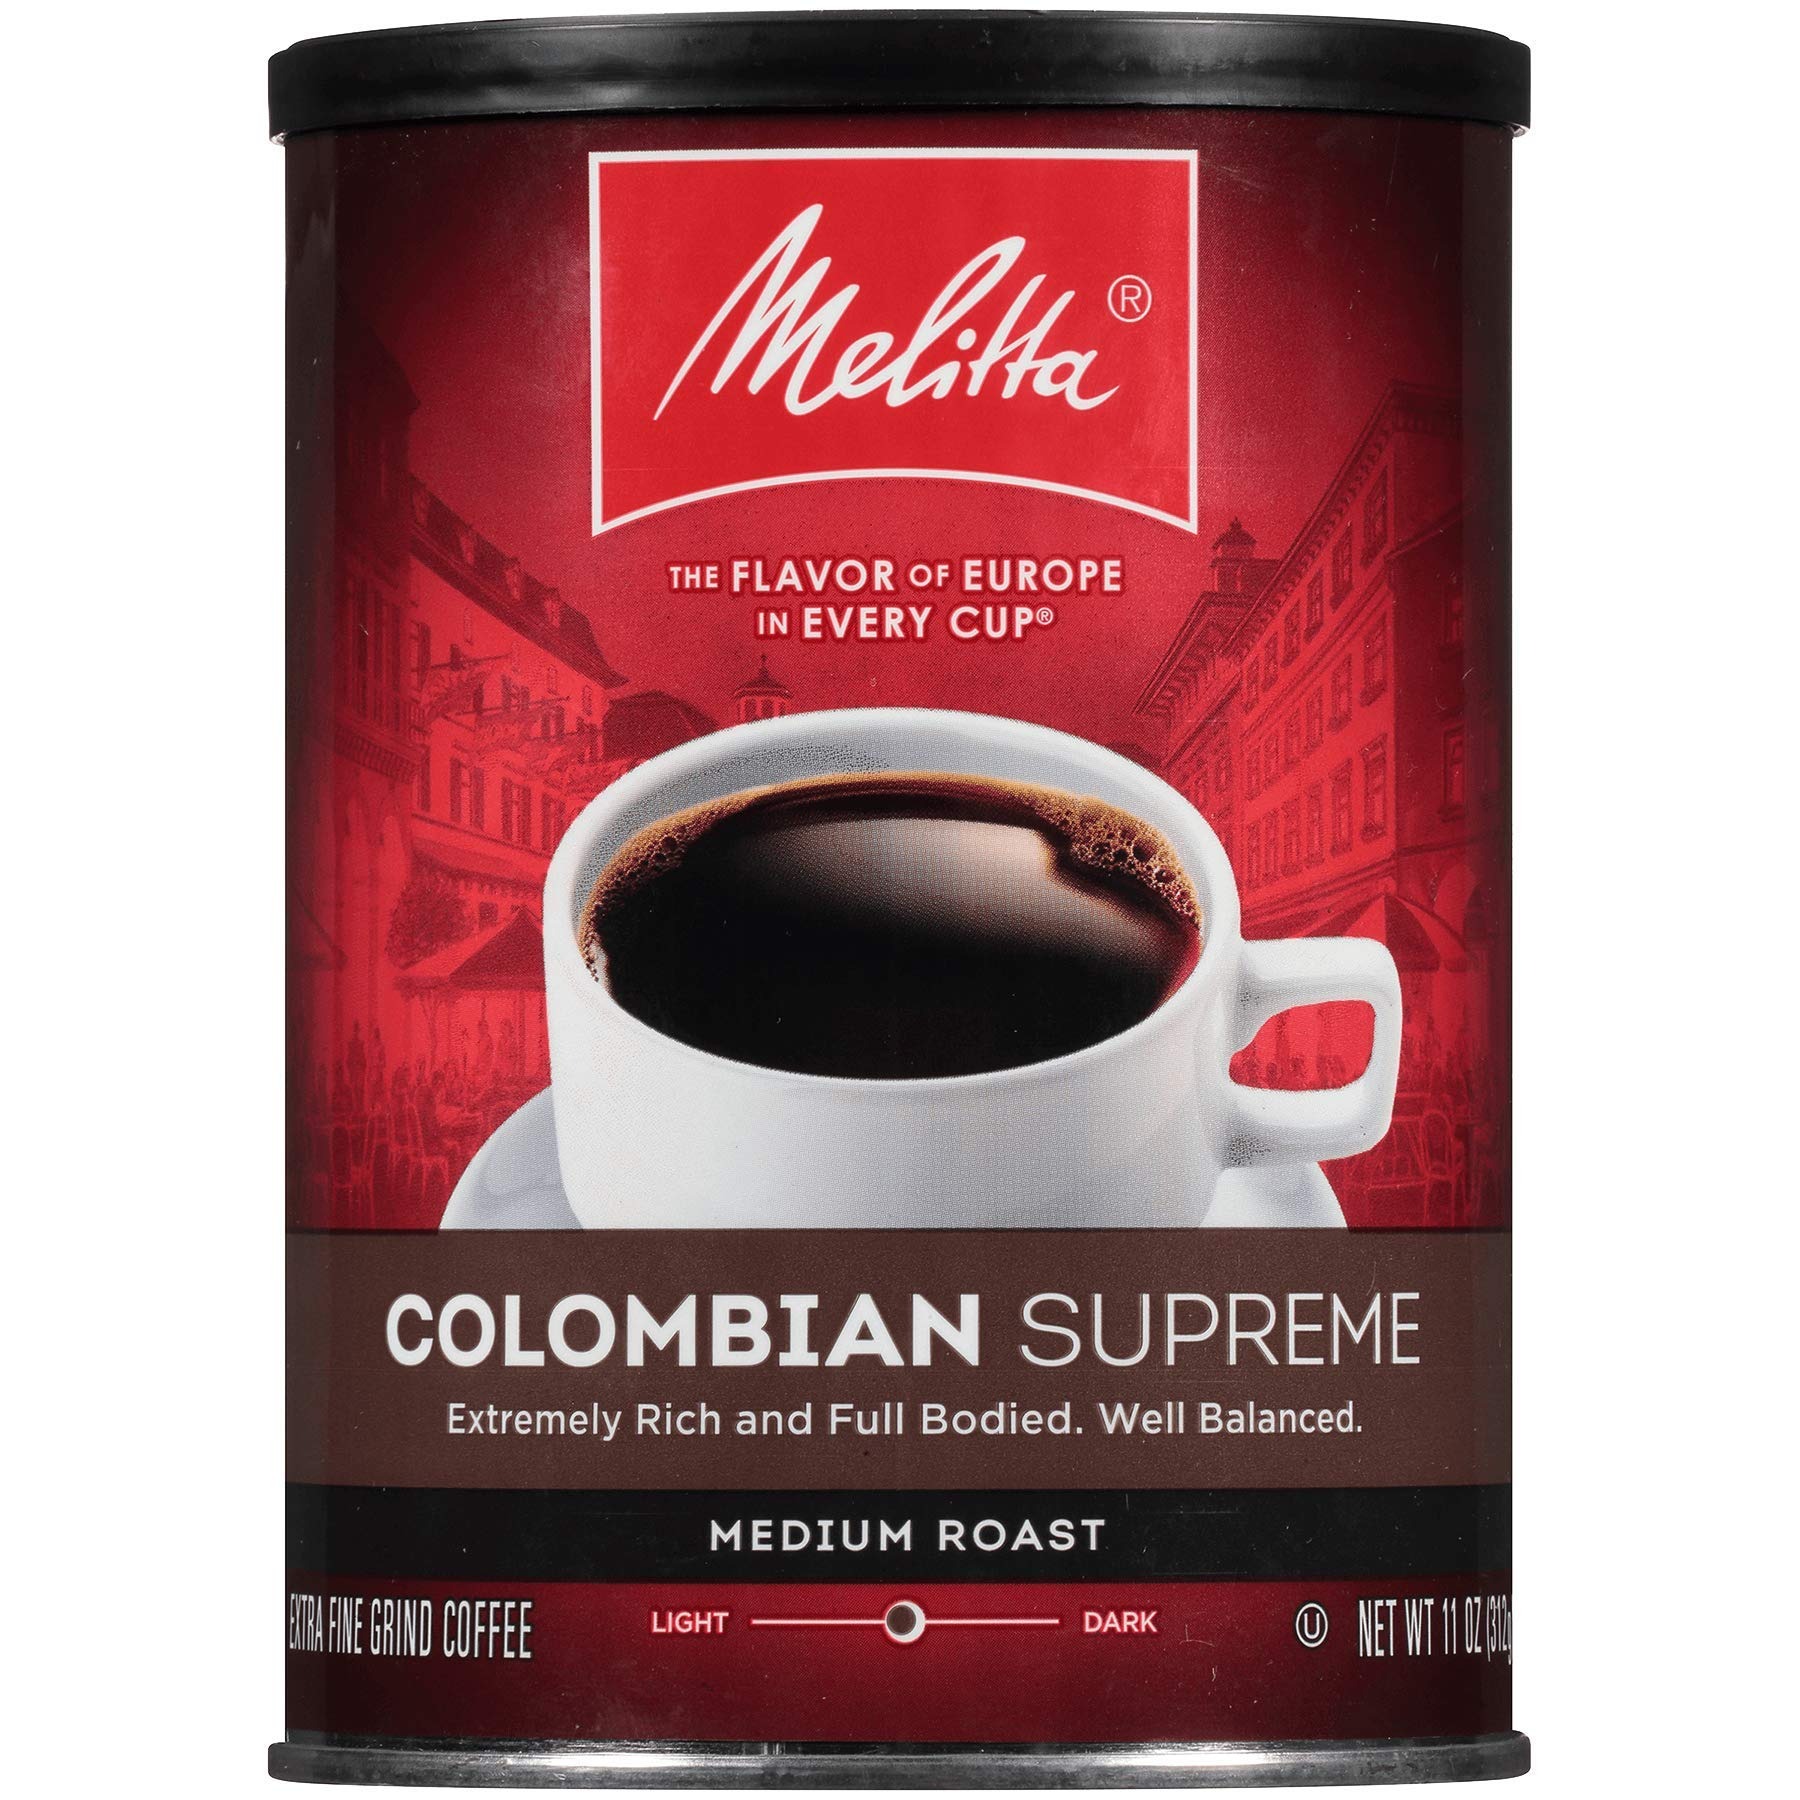
Item Name: Melitta Coffee Medium Roast Extra Fine Grind Can, Colombian Supreme, 11 Ounce
Bullet Point 1: Great Coffee Flavor: Enjoy our rich and full bodied Colombian Supreme medium roast, ground coffee; Delightfully smooth with a bright finish
Bullet Point 2: Premium Quality Coffee: We select only premium coffees from the finest coffee producing regions in the world; Our high quality beans for this coffee are ground extra fine to release the coffee's full elegance; Kosher certified
Bullet Point 3: Number One Coffee Filter Brand in the World: Our cone, basket and single serve filters are all designed to brew rich, flavorful coffee; They are all compostable and made of high quality paper that won't tear for mess-free brewing
Bullet Point 4: Optimal Brewing: Our products are designed to provide optimal extraction resulting in a rich and flavoful cup of coffee which is never bitter
Bullet Point 5: Join the Pursuit for Better Coffee: Melitta is dedicated to providing the ultimate coffee experience with our premium coffee filters, coffee pods, pour-over brewers, coffee makers and premium coffees
Value: 11.0
Unit: ounce

Price: 7.6